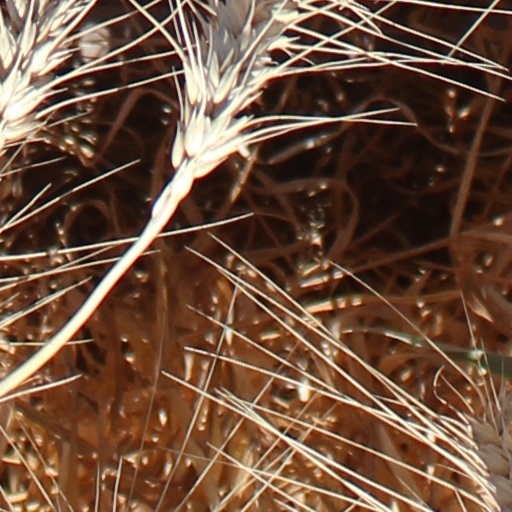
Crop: wheat